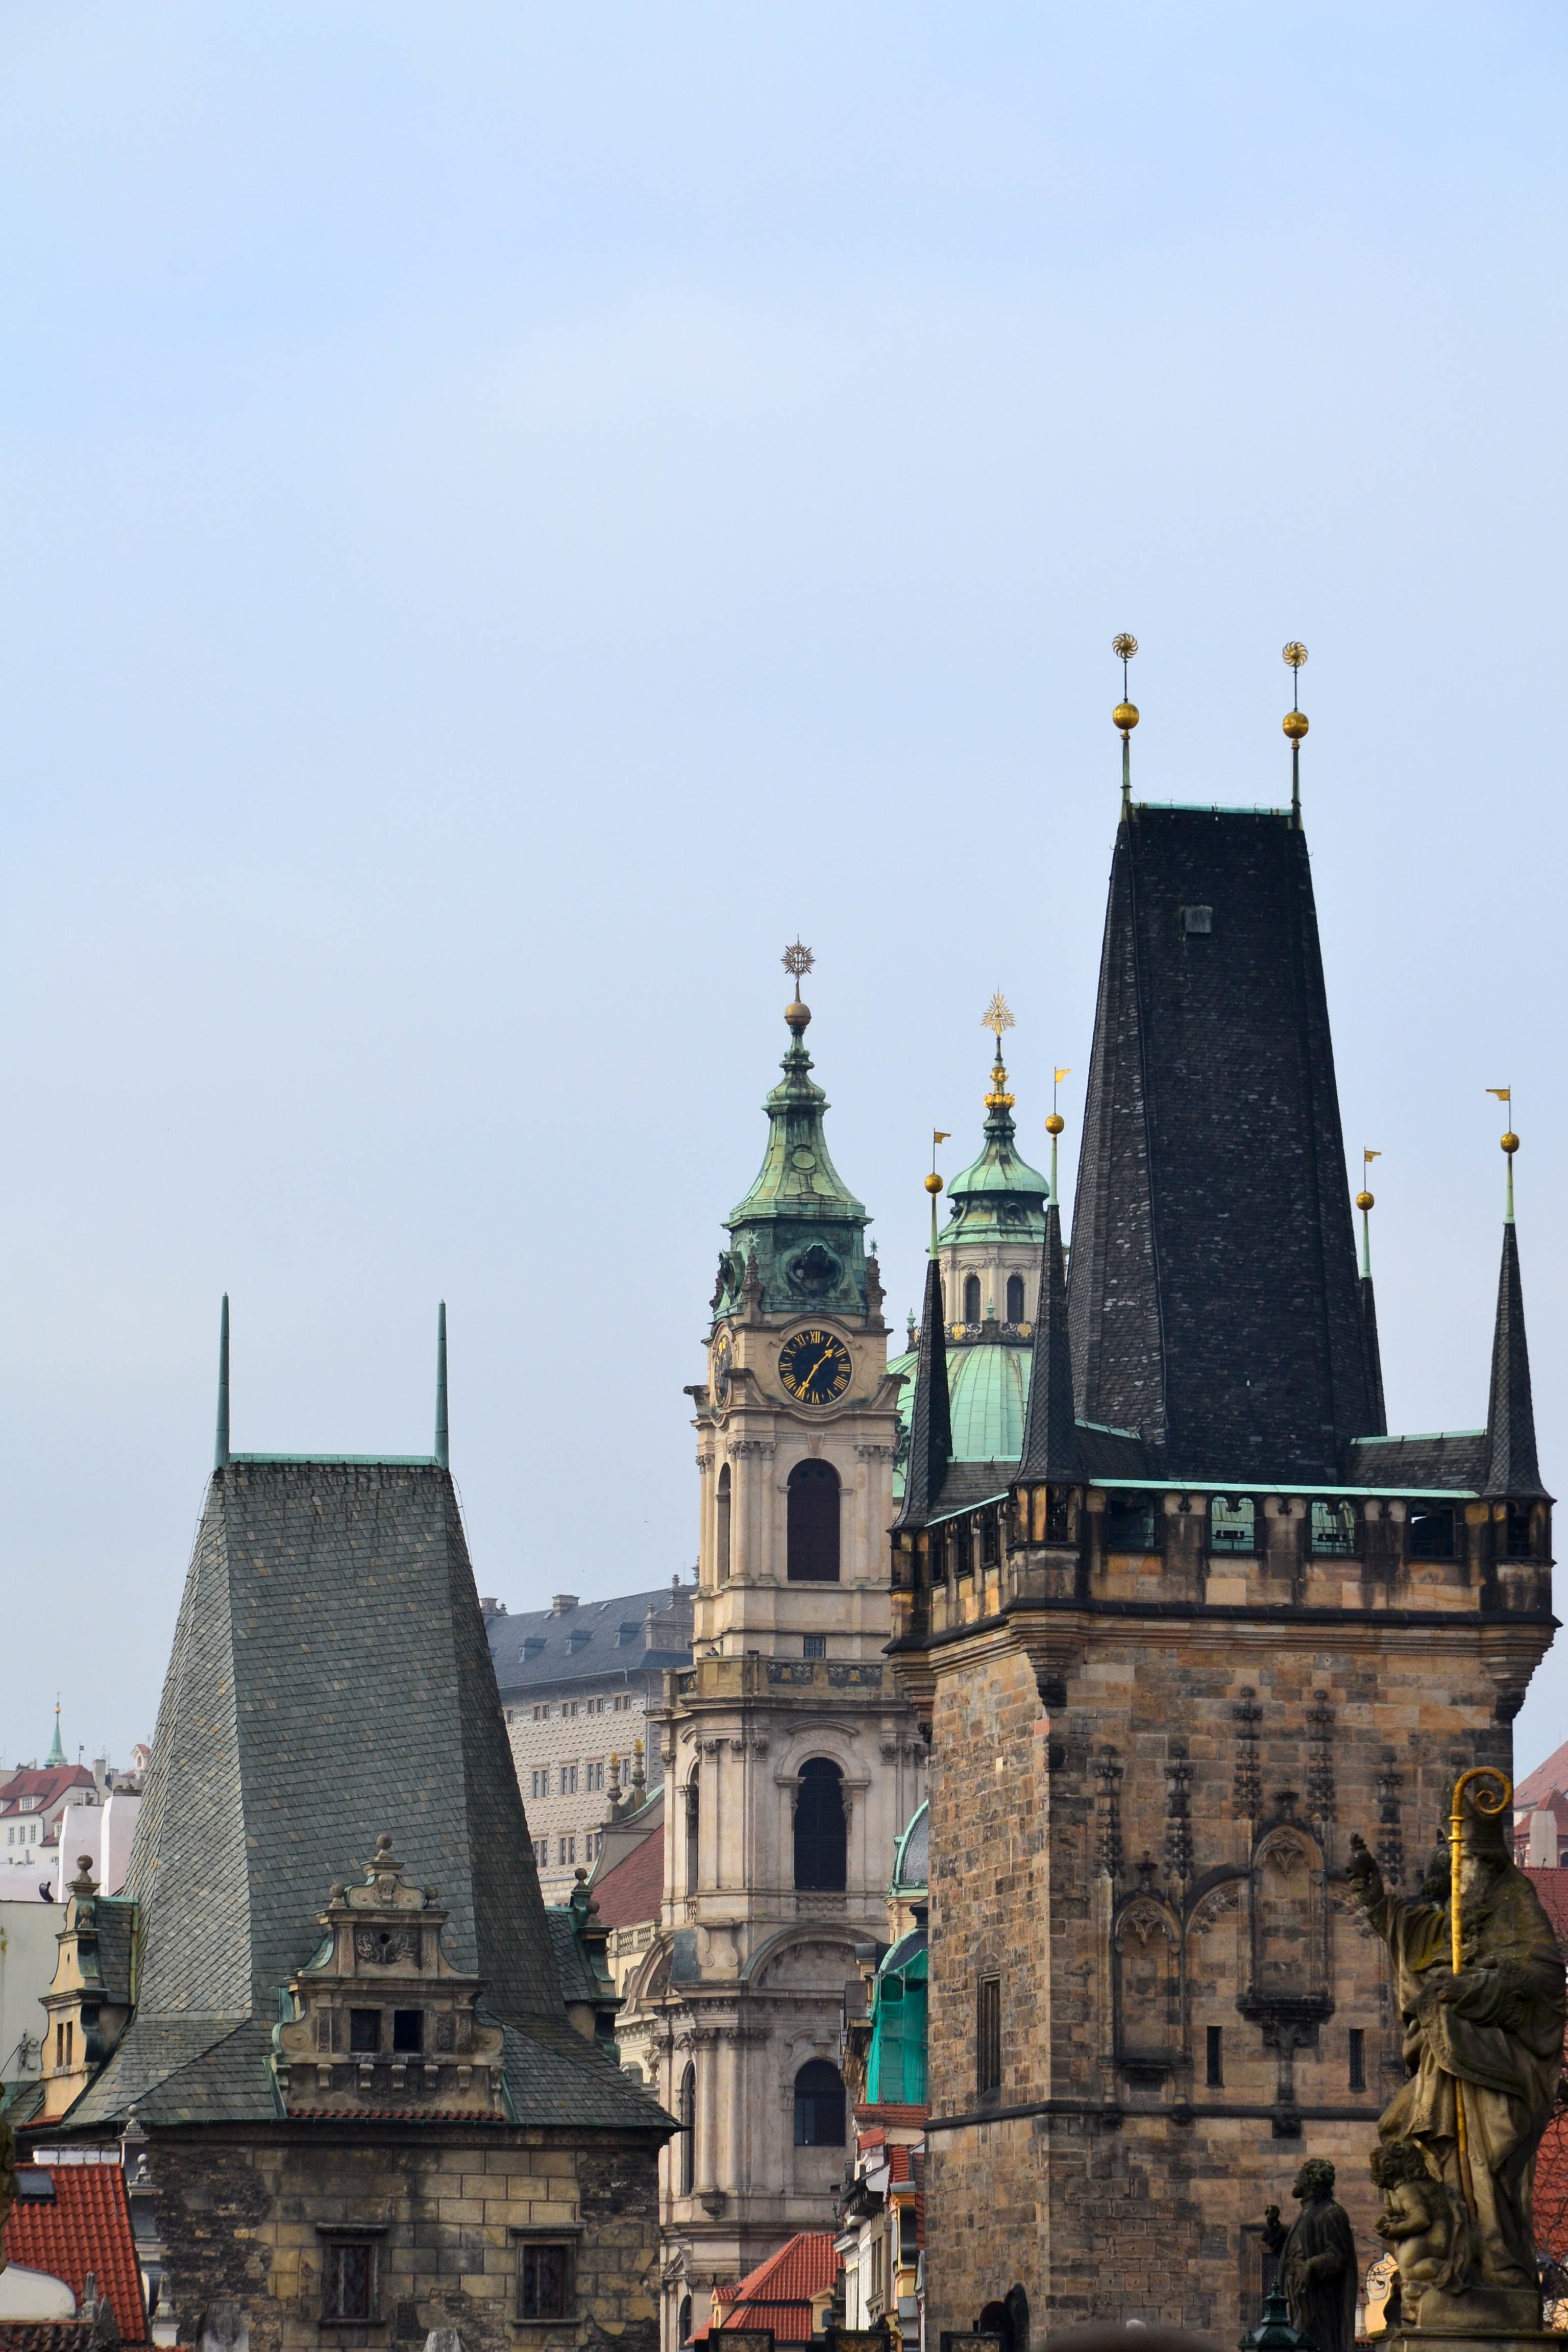
town, building, chateau, cityscape, travel, tower, landmark, church, cathedral, tourism, place of worship, spire, steeple, tours